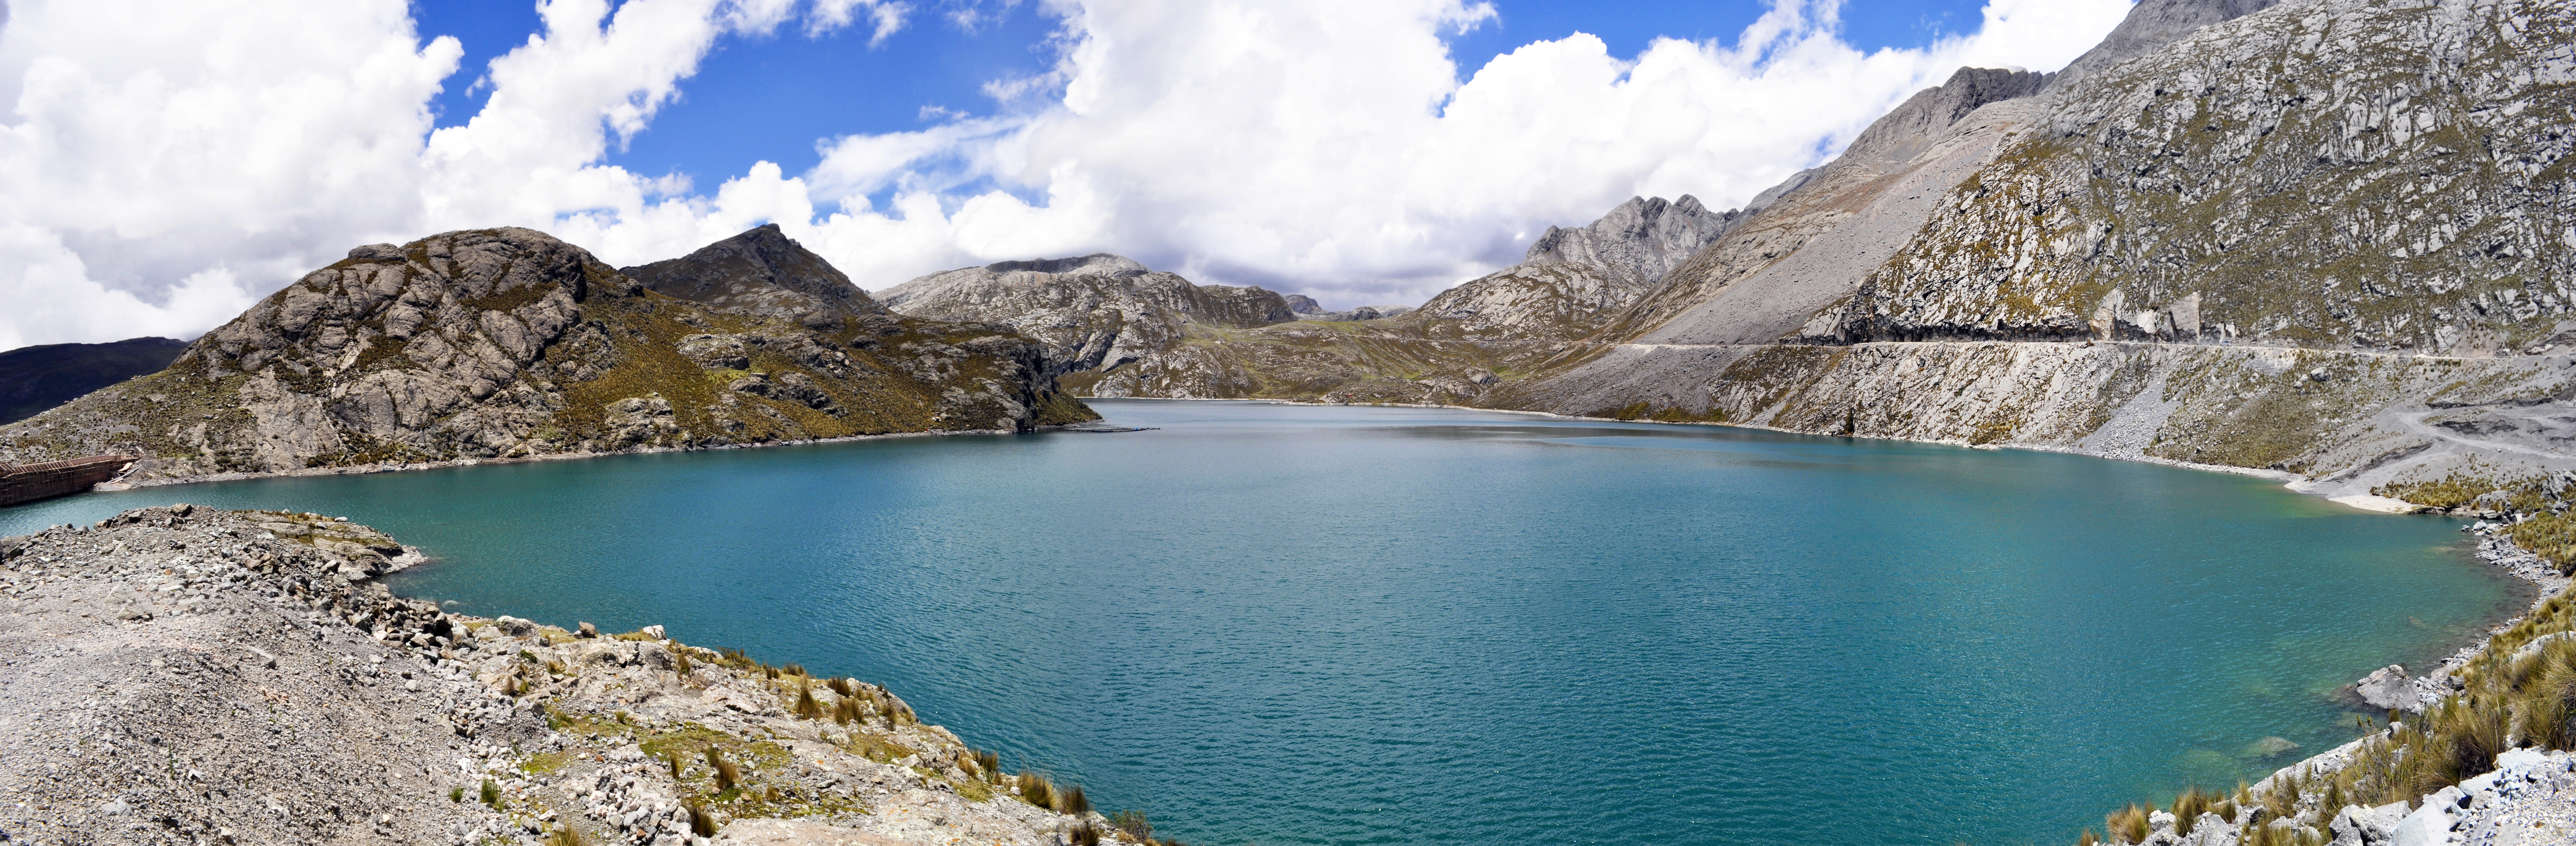
landscape, water, liquid, cloud, sky, lake, mountain range, bay, reservoir, gate, peru, lime, traditions, andes, crater lake, wadi, the locals, sings, laguna chuch n